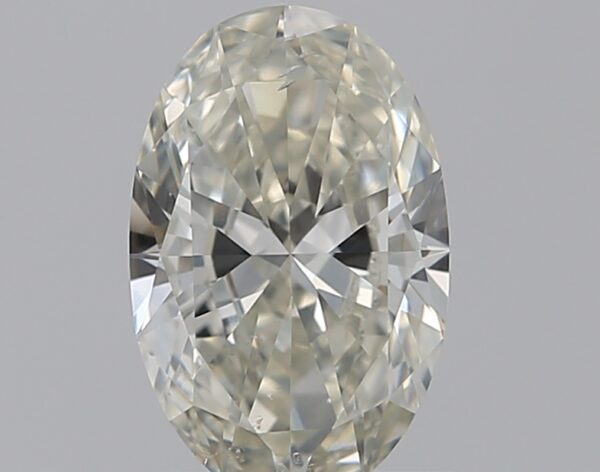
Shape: oval
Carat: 0.7
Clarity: SI1
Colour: J
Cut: VG
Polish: EX
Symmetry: VG
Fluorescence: F
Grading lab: GIA
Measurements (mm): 7.56 x 4.9 x 2.78